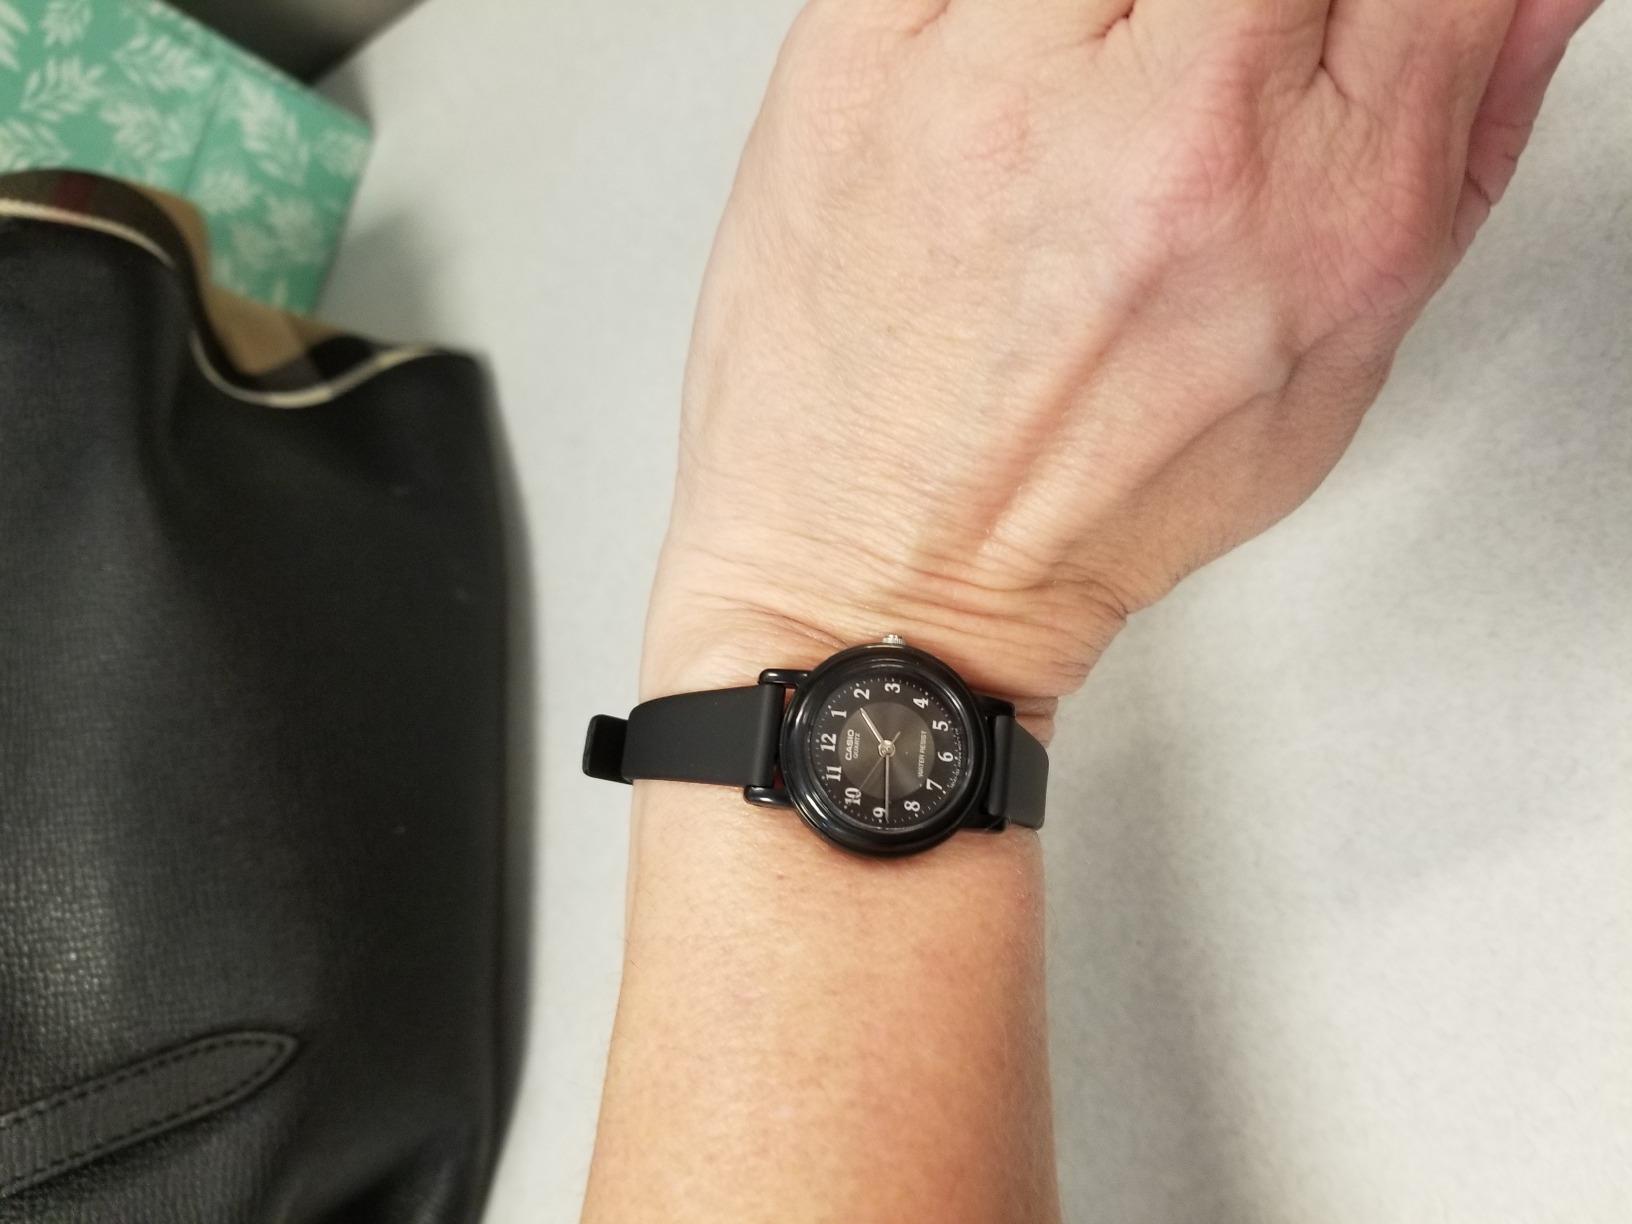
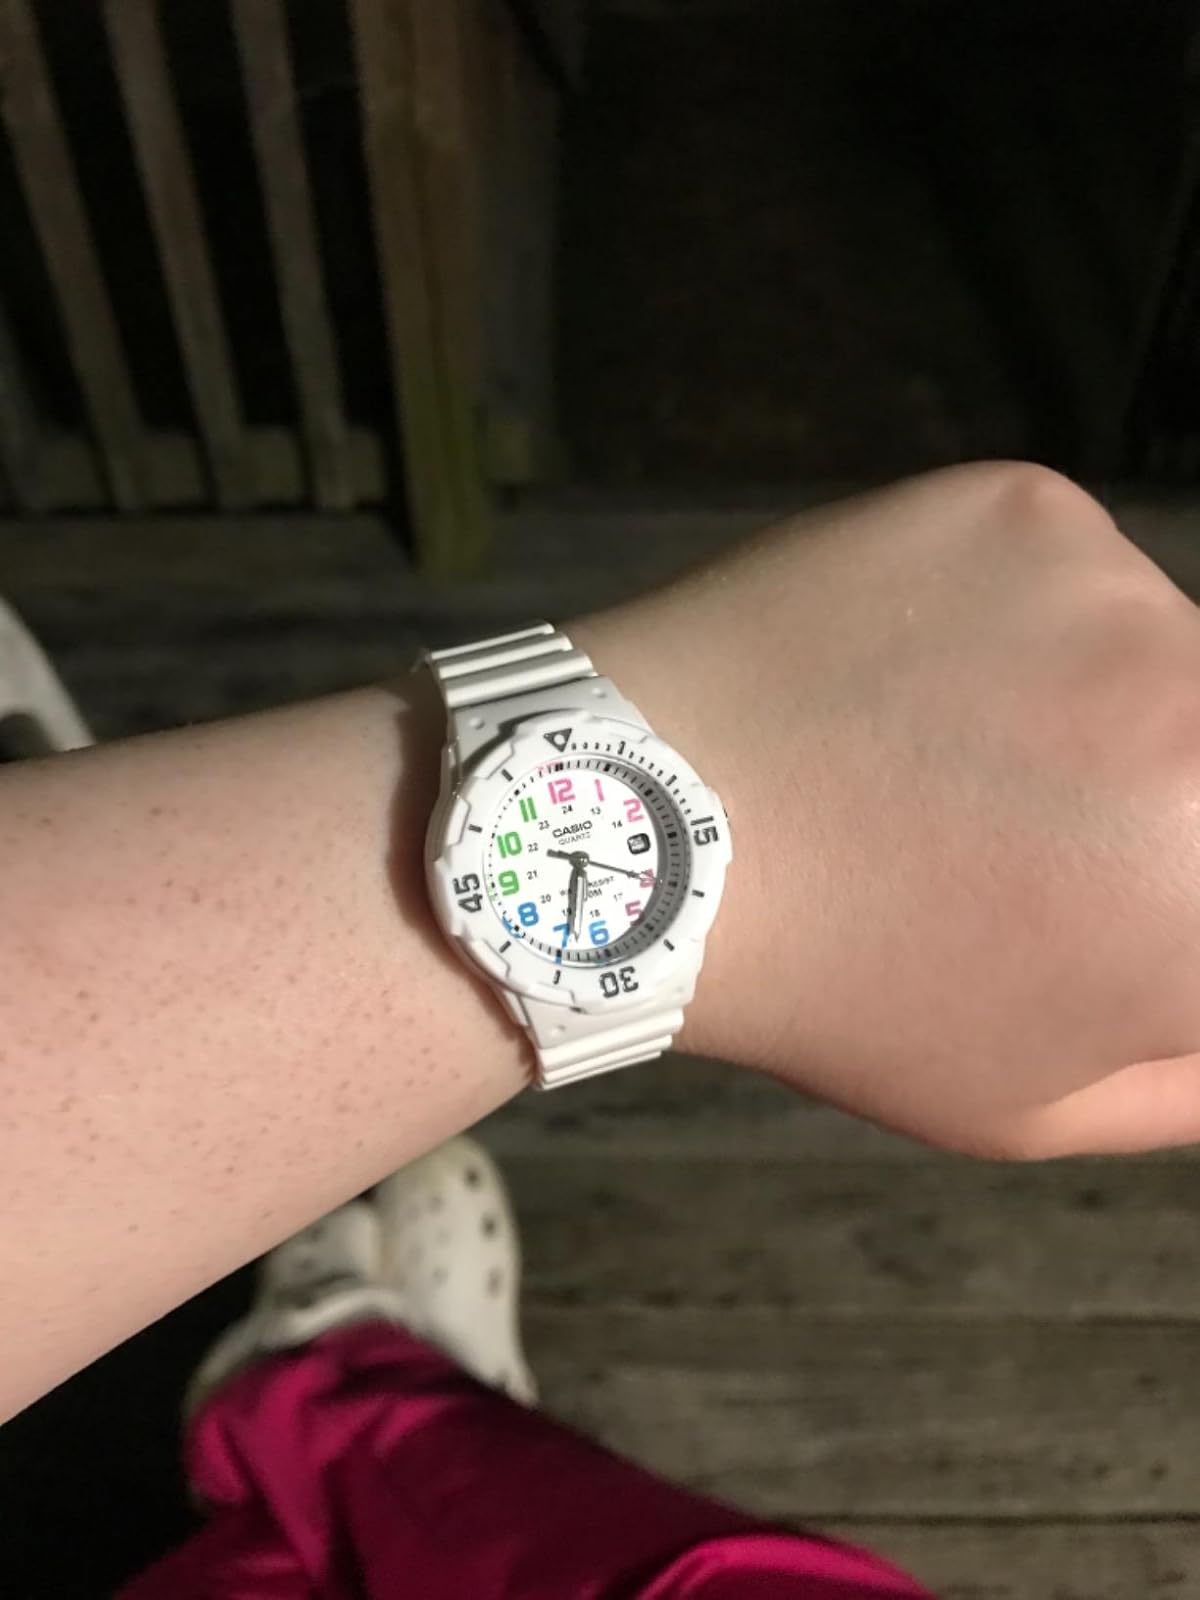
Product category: accessories_watch
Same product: no